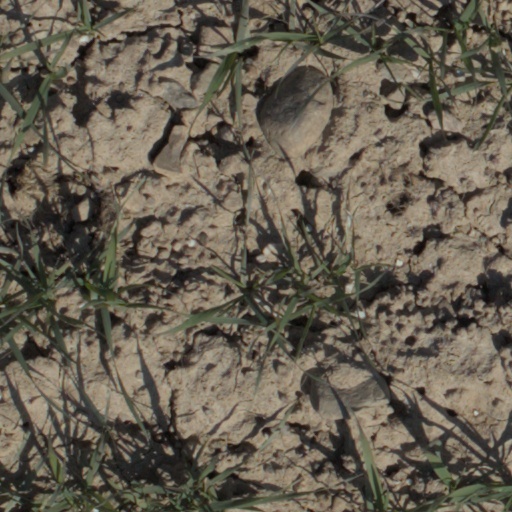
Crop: wheat